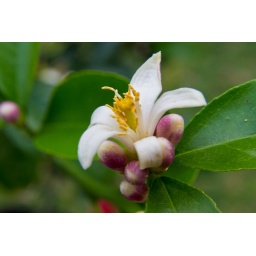
The bloom from a lemon tree that my wife is going to be planting in our yard